Sports in Japan

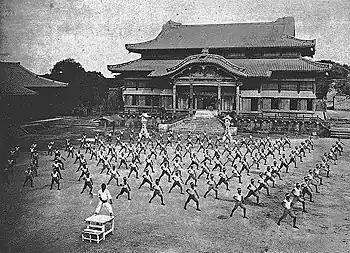
Karate practices at Shuri Castle in 1938

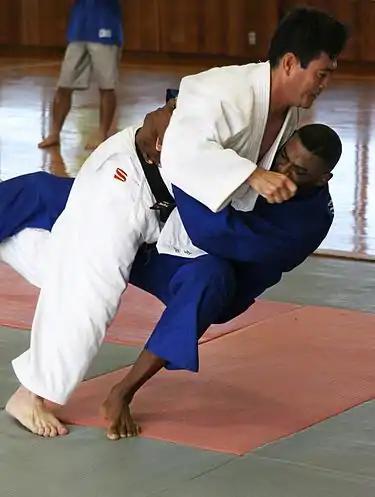
Judoka in Okinawa

After the Meiji Restoration, various kinds of Western sports were introduced into Japan. Playing sports was adopted as a school activity and matches between universities became popular. During the 1870s, track and field events, baseball, football, rugby union, cricket and ice skating were introduced. In 1911, an Austrian gave skiing instruction to the Japanese army. In those days, Western sports were played by a few people, but through the educational system, they spread throughout the country. Western sports were initially stressed as a form of mental discipline, but Japanese have now come to enjoy them as recreational activities. Professional sports, the most famous being baseball which continues even today, started in the late 1920s but persistent rumors of bribes and a general attitude that sports should be for players or as a hobby persisted. Matches between schools attracted large crowd until after World War II when airing sporting events on radio and television became common. Manga with sports-themed stories (colloquially called "") have also played a part in attracting readers to slightly less popular sports, such as volleyball, association football, basketball, or American football, although there are also stories focusing on more popular sports like baseball.